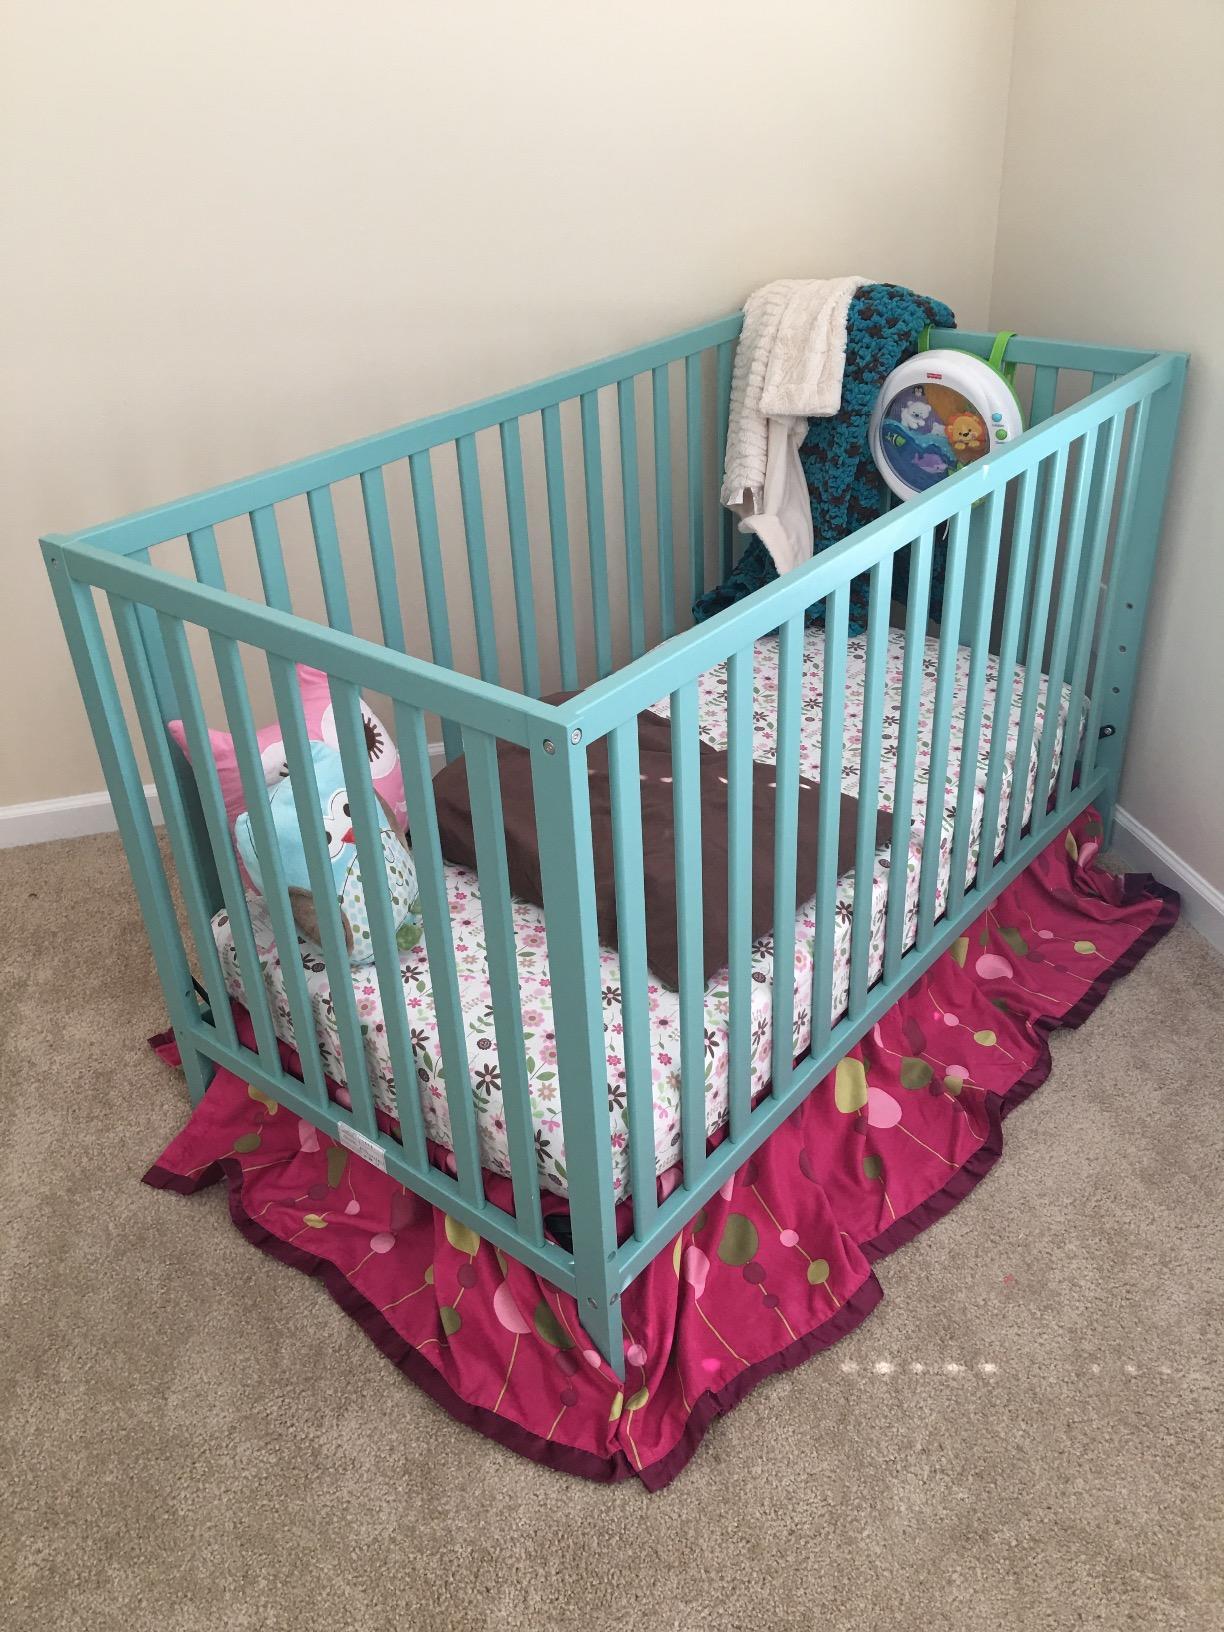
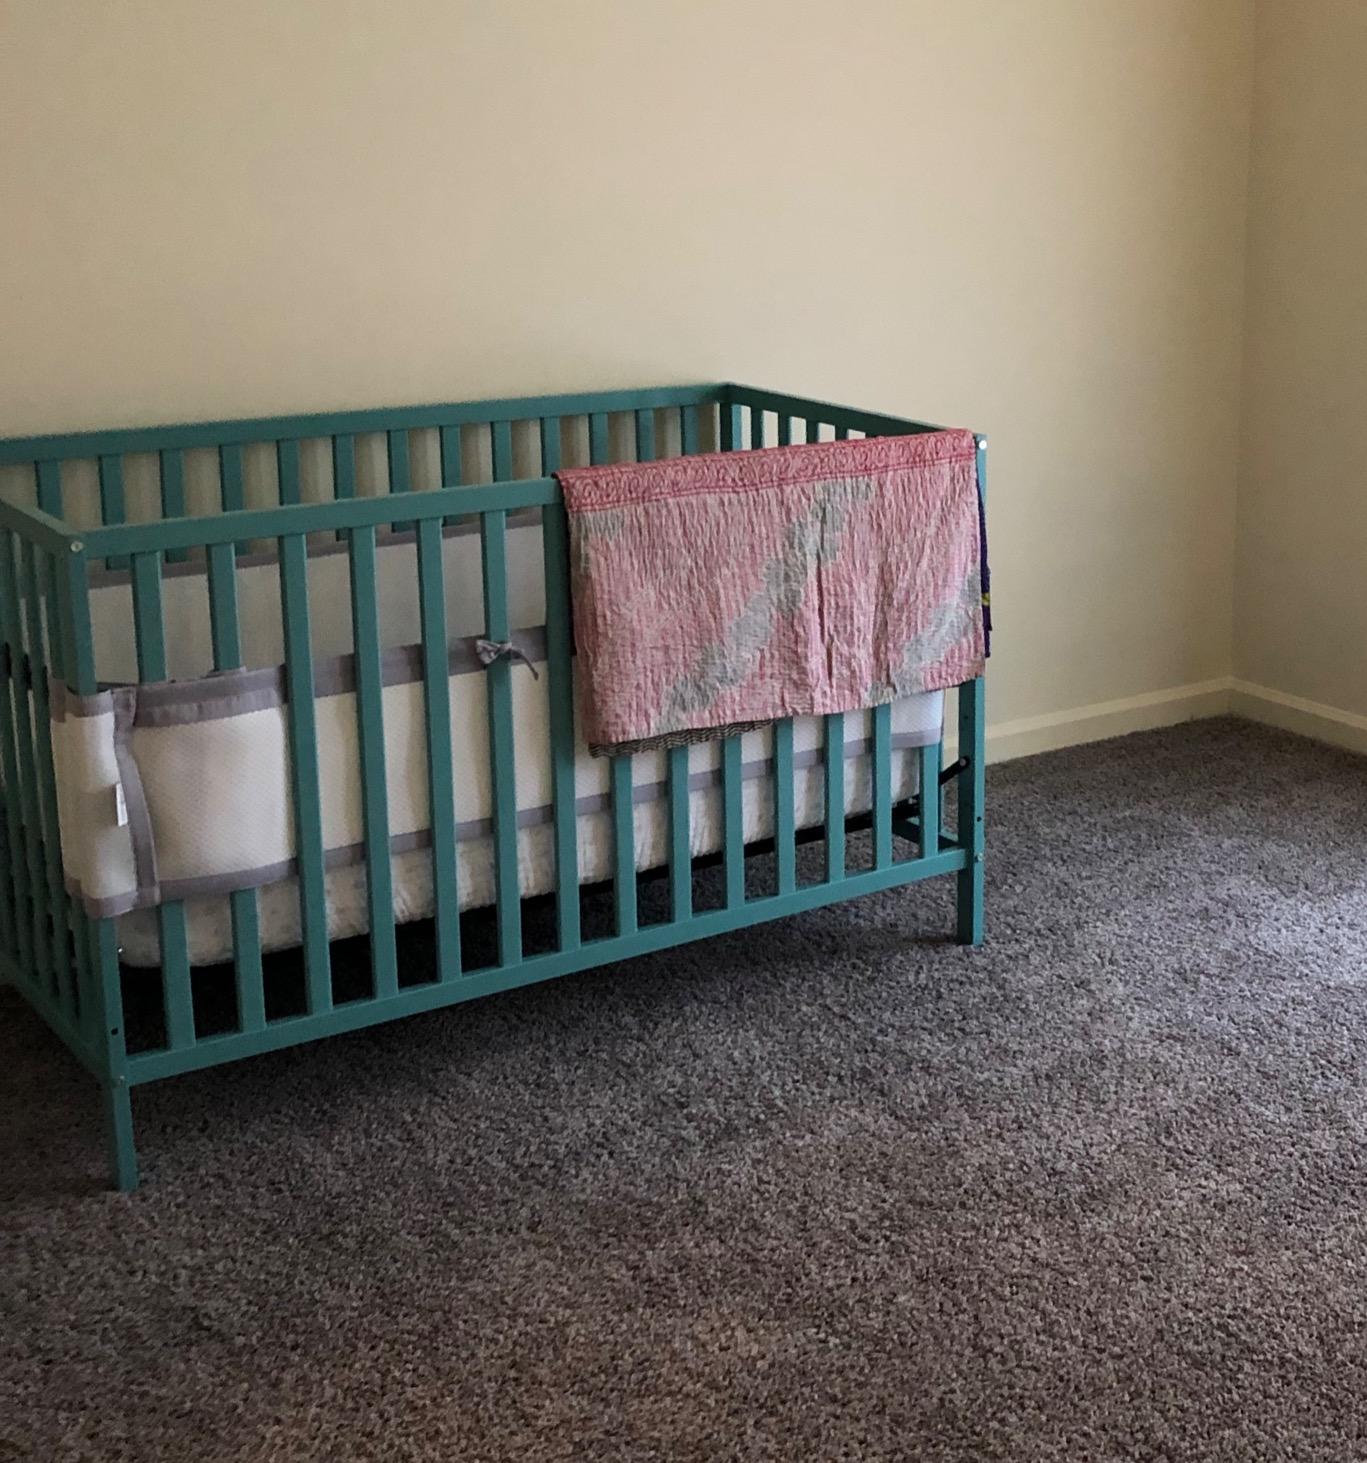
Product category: products_crib
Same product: yes